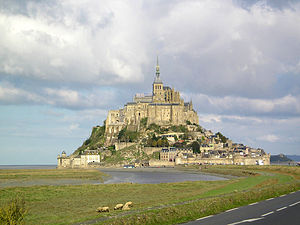
Mont Saint-Michel
Mont Saint-Michel set fra fastlandet
Mont Saint-Michel er en tidevandsø og kommune i regionen Basse-Normandie i Normandiet, Frankrig. Den er beliggende cirka 1 km fra landets nordkyst, ved udmundingen af Couesnon-floden og nær Avranches. Indbyggertallet var i 1999 blot 50.